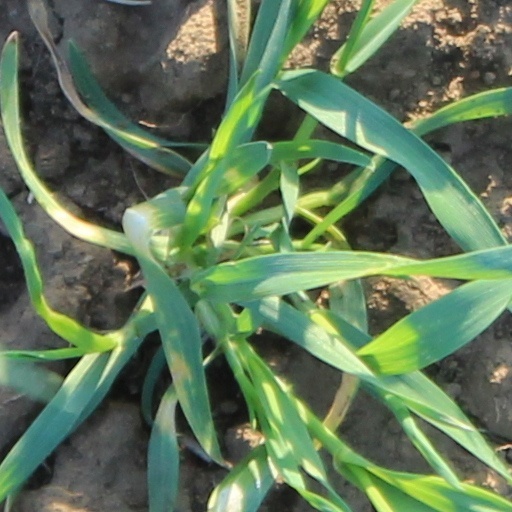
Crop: wheat